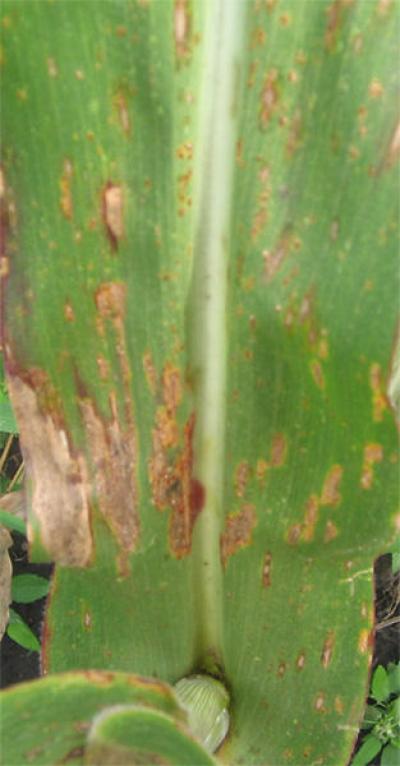
Labels: Corn leaf blight